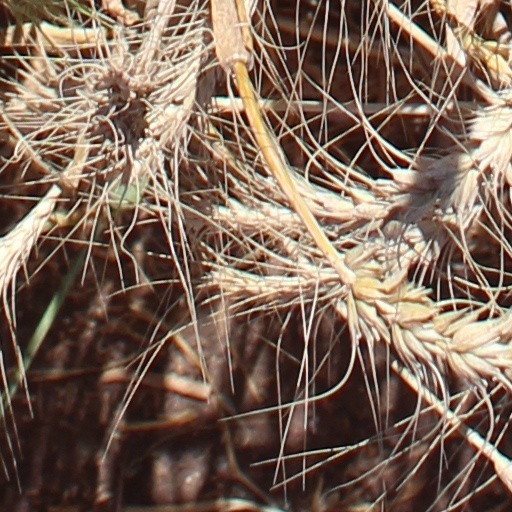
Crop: wheat